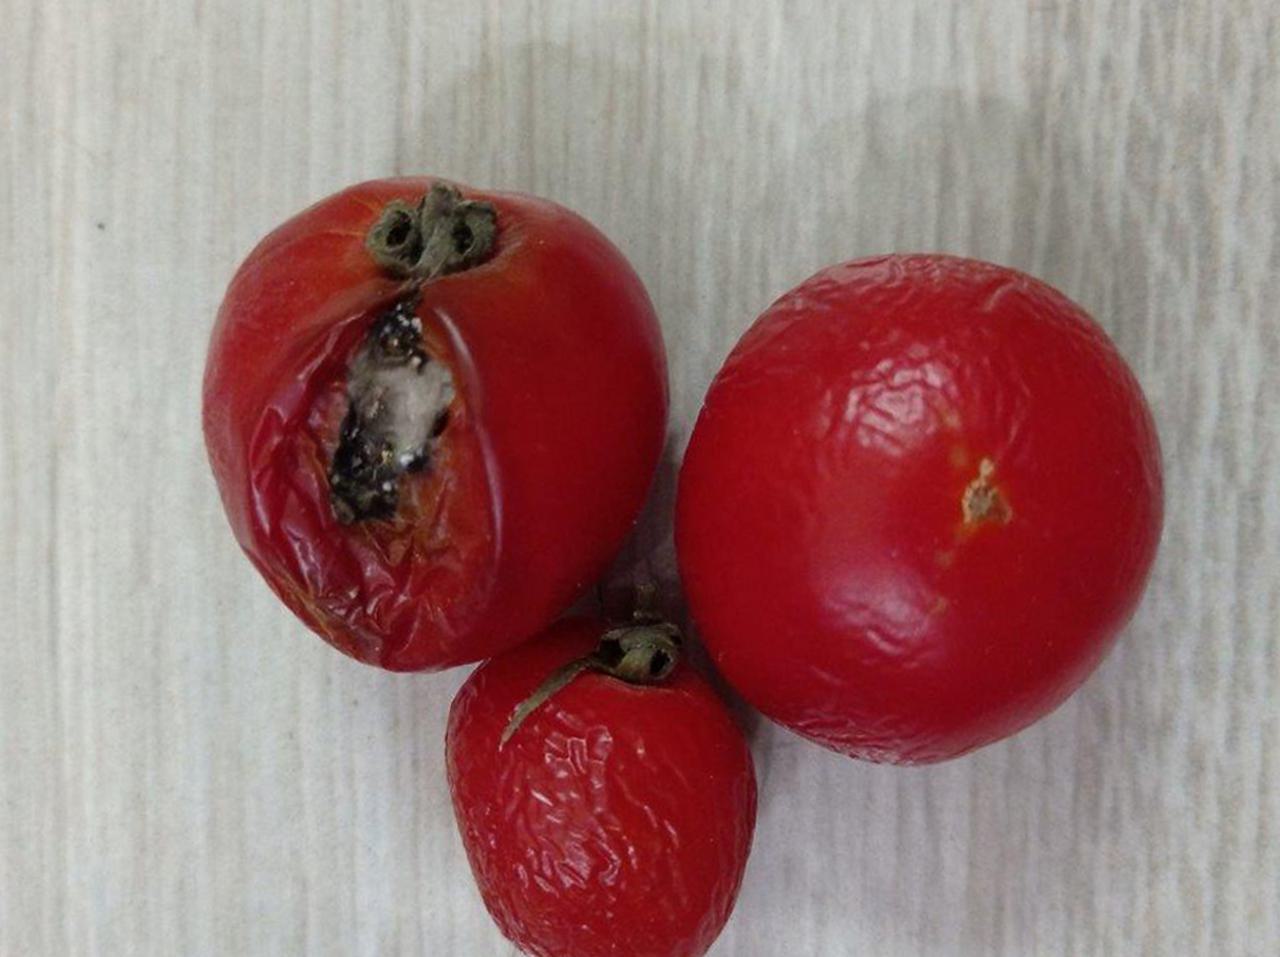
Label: Rotten